Indonesian Navy

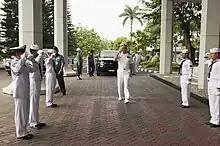
Indonesian Navy enlistees can be seen wearing the old "dixie cup" style sailor cap prior 2021

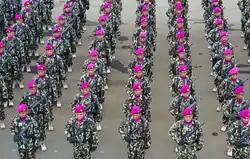
Indonesian Marines

Each of the 3 Fleet Commands are led by Rear Admirals as commanding officers with Commodores as chiefs of staff and executive officers, and are organized into: